Monsta X

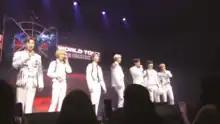
Monsta X at The Connect World Tour in 2018

On January 13, they served as torchbearers on the first day for the Seoul leg of the Olympic torch relay for the 2018 Pyeongchang Winter Olympics. On January 31, they released their third Japanese single album, which included their first original Japanese track "Spotlight" and Japanese version of their previously released Korean track "Shine Forever", in which they also previously performed for Monsta X Christmas Party 2017. From January 19 to February 18, they opened a collaboration cafe for a limited time at Shinjuku Box.